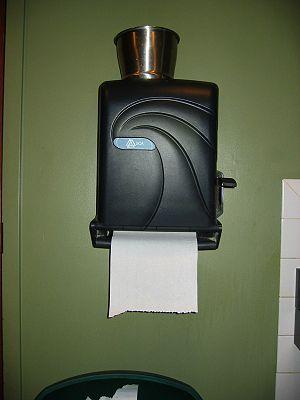
Le papier essuie-tout, ou essuietout avec la réforme de 1990, est un papier très absorbant, confectionné en rouleaux d'une largeur d'une vingtaine de centimètres, servant à « éponger » les débordements et à nettoyer en cuisine. Il sert aussi à faire sécher des aliments en absorbant l'eau. Il fut inventé par Scott Paper Company en 1907 pour permettre un confort sanitaire dans les toilettes publiques.